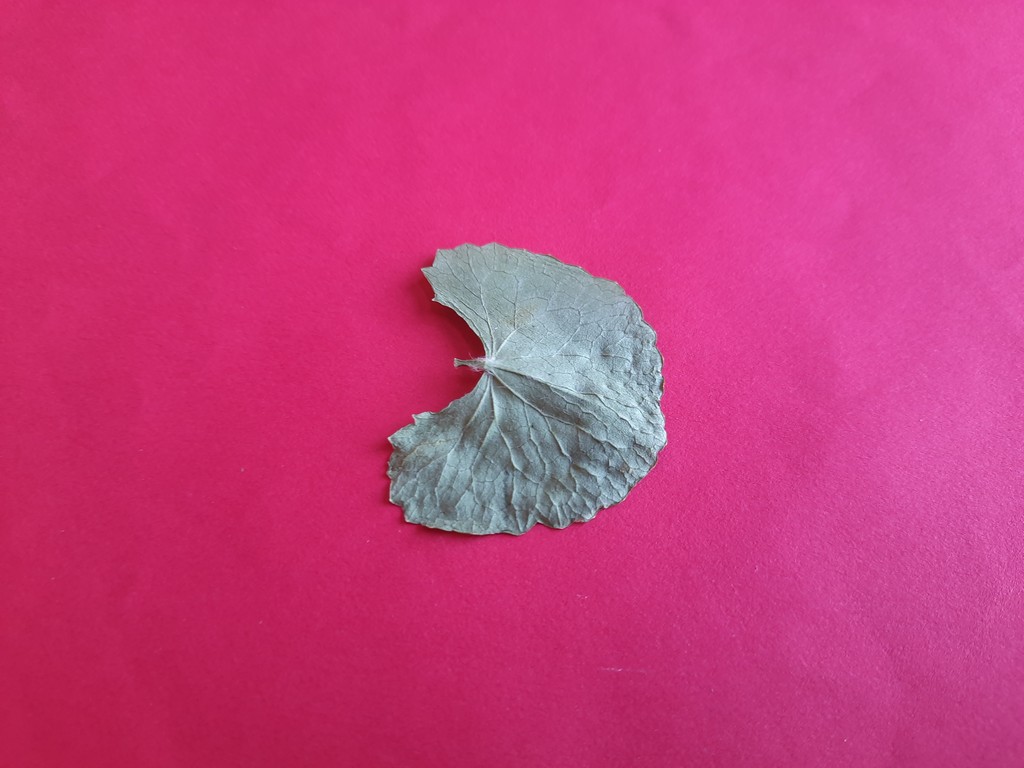
Label: Dried